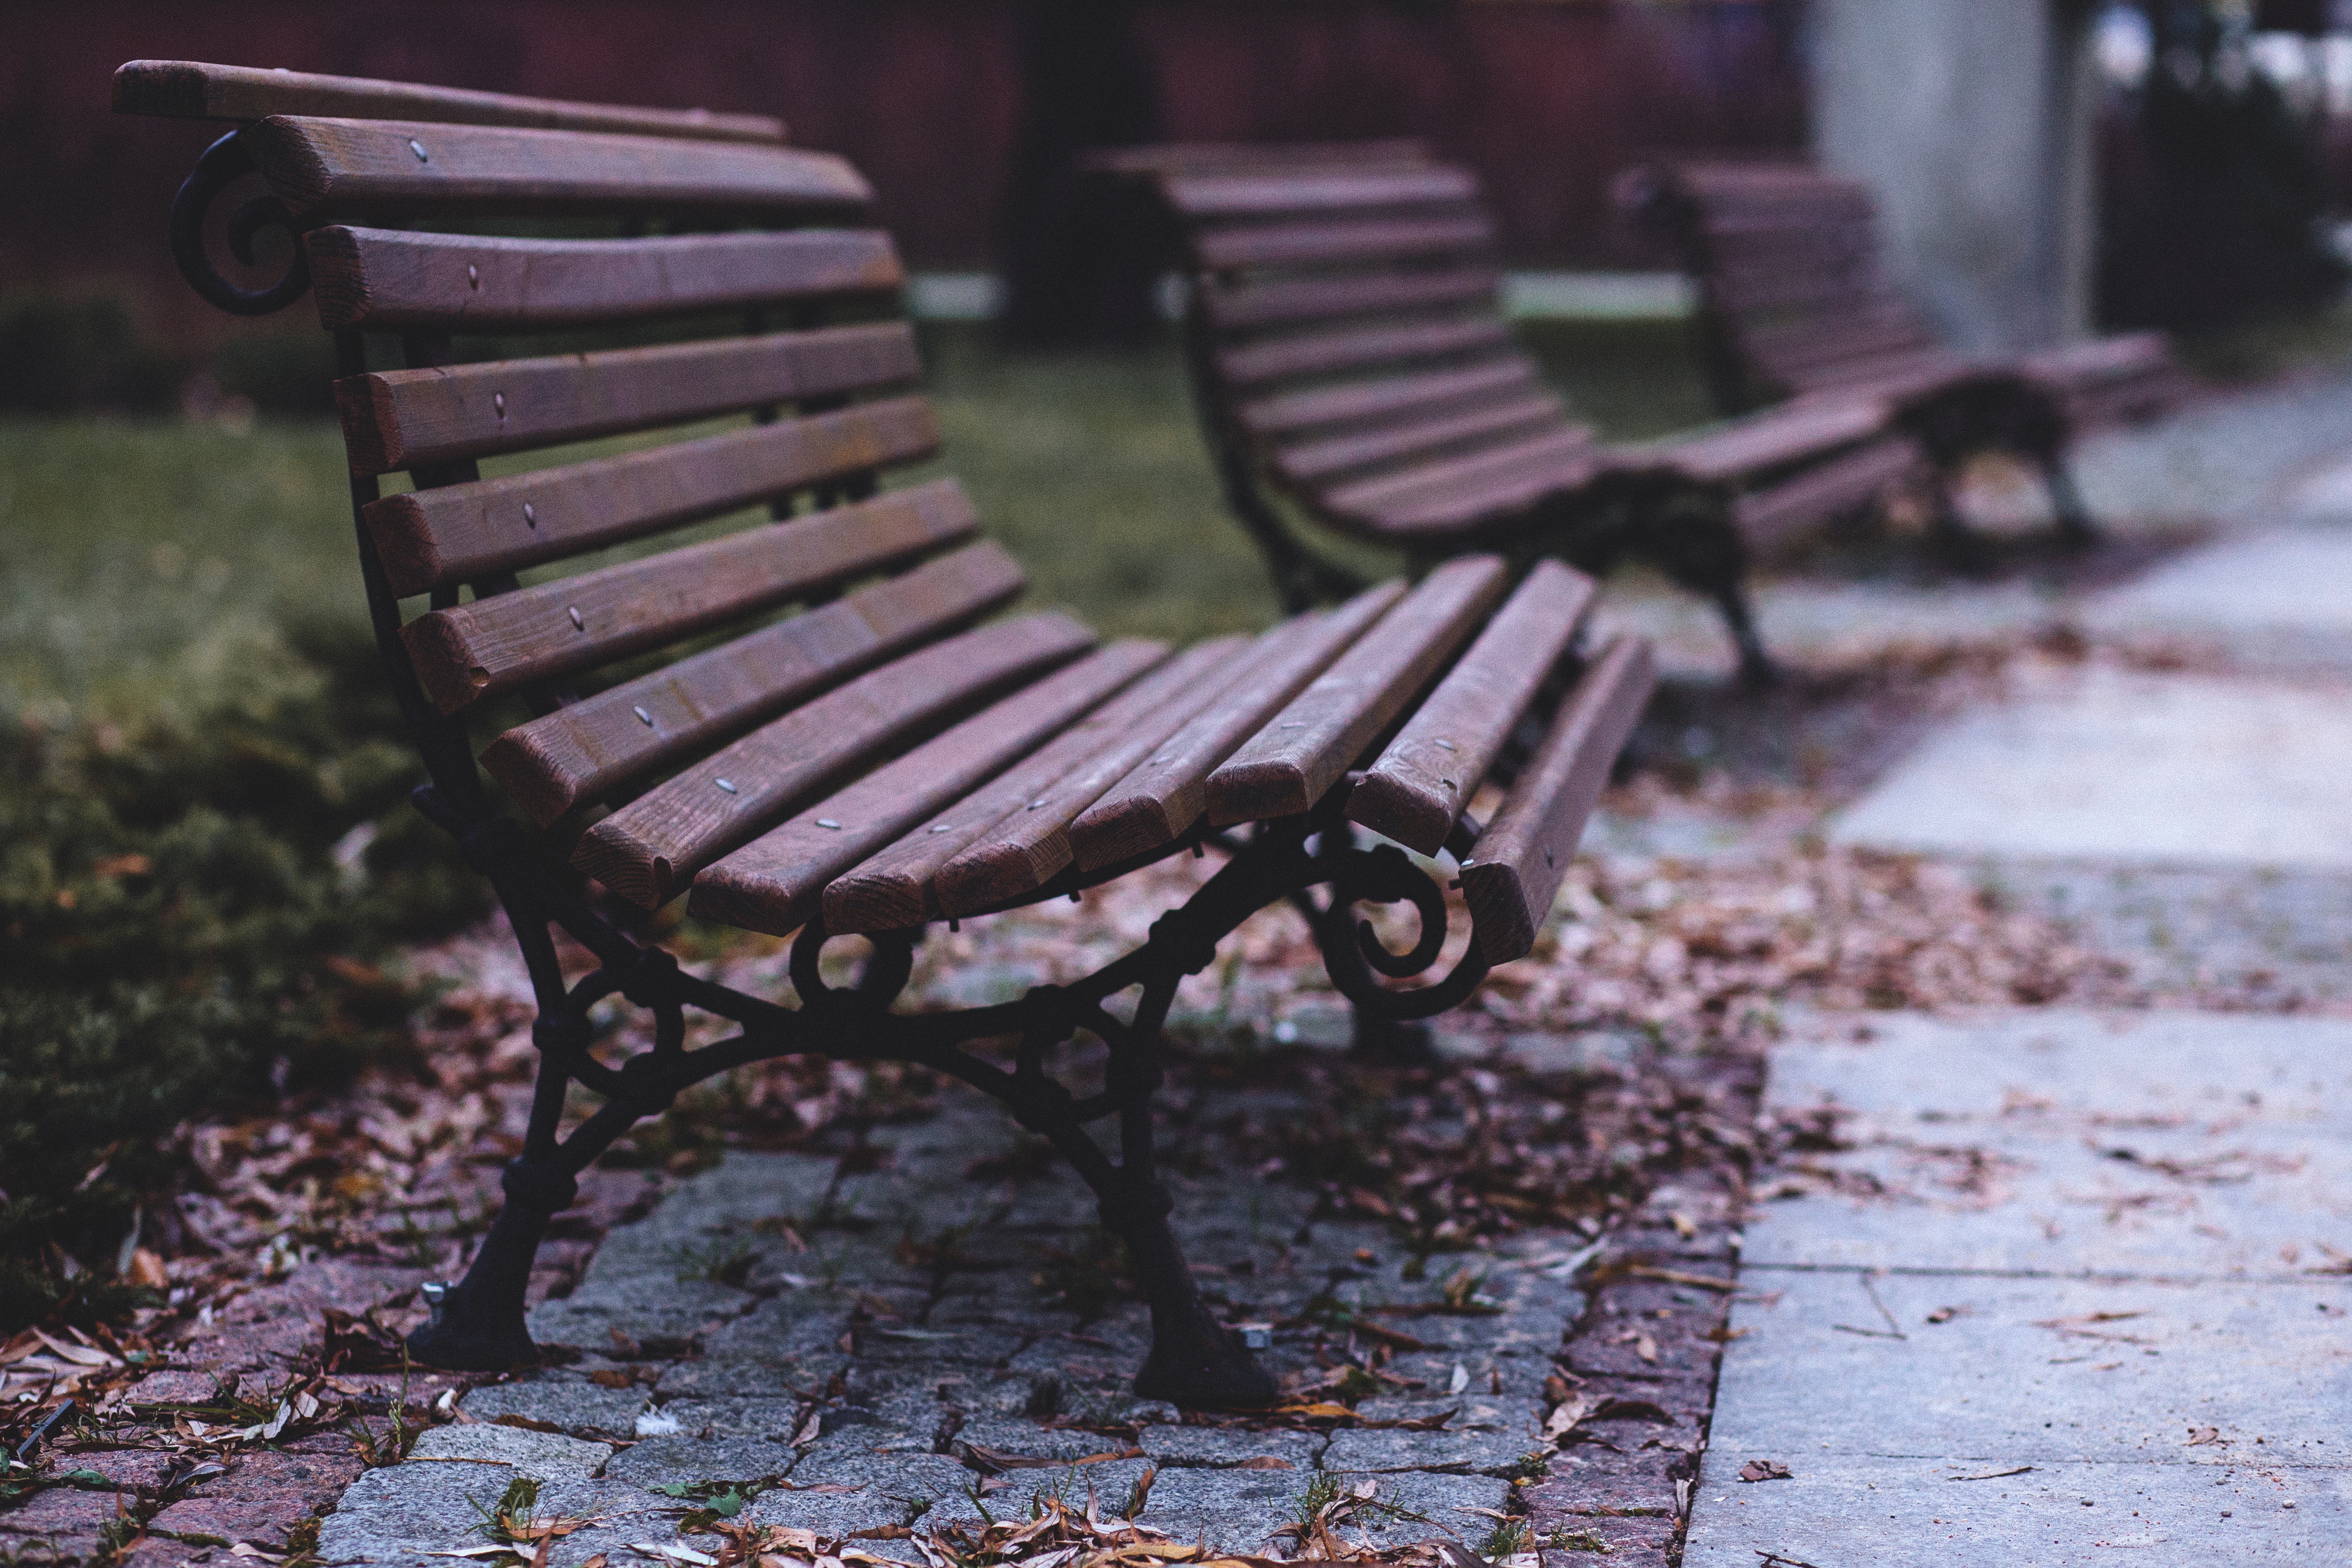
furniture, chair, outdoor furniture, bench, leaf, tree, wood, grass, sunlounger, autumn, plant, leisure, outdoor bench, Tints and shades